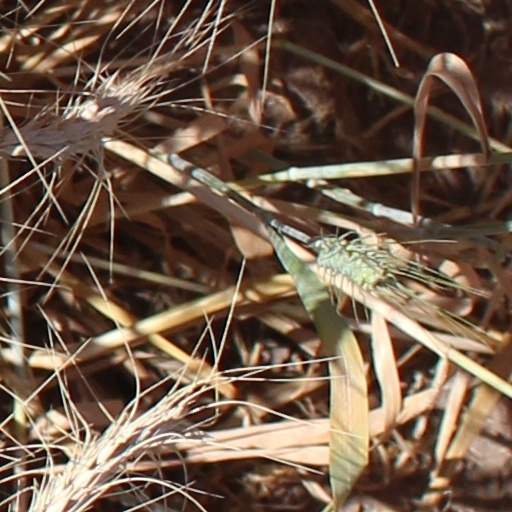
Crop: wheat